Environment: real
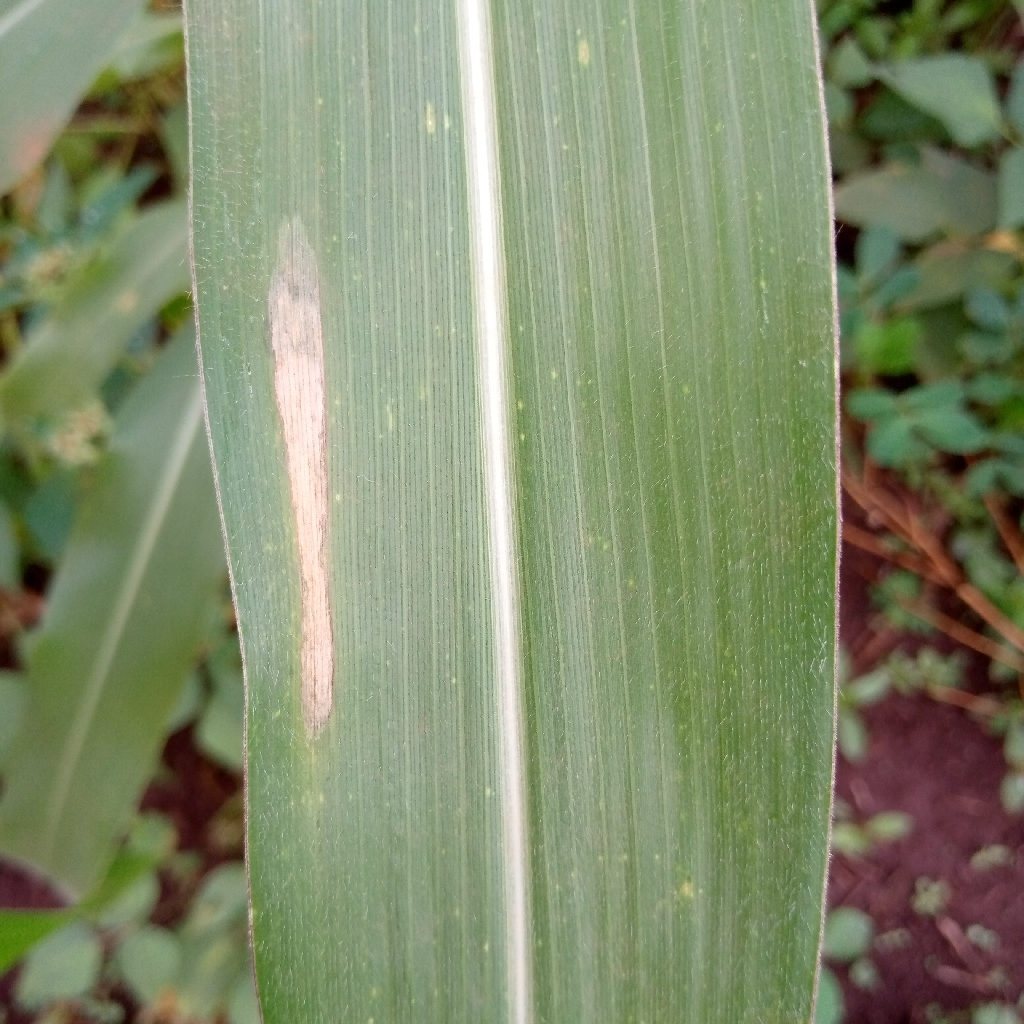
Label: northern_corn_leaf_blight